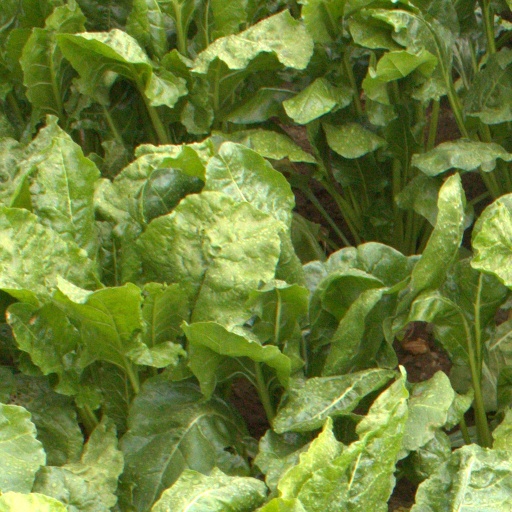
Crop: sugar beet